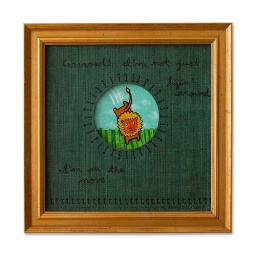
Acrylic paint and rub off lettering on paper and a discarded library book cover. 6 x 6 in